COVID-19 vaccination in France

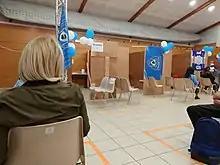
Despite official priorities, any person older than 18 May be vaccinated in Bastia since 30 April 2021 Photo taken on 2 May 2021

The following table details the weekly number of authorized vaccines delivered to France since the start of the crisis. Among the suppliers, AstraZeneca is by far the most late compared to its initial commitments. In the 1st quarter of 2021, AstraZeneca is expected to deliver 30 million doses to the European Union, while the initial forecast was 120 million.